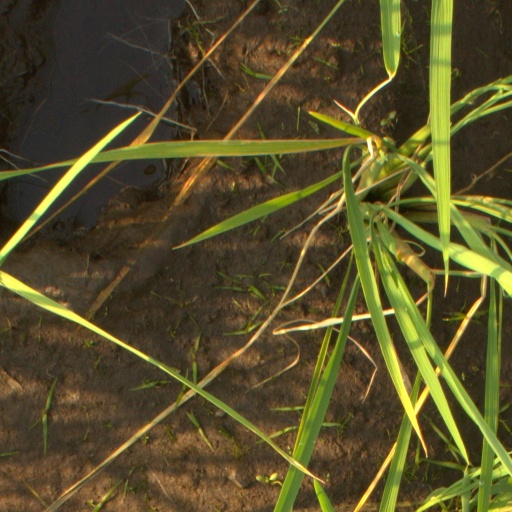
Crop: rice